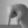
ASL letter: Q